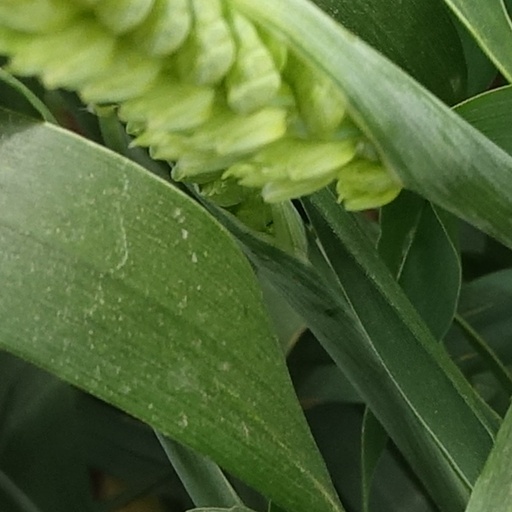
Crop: wheat